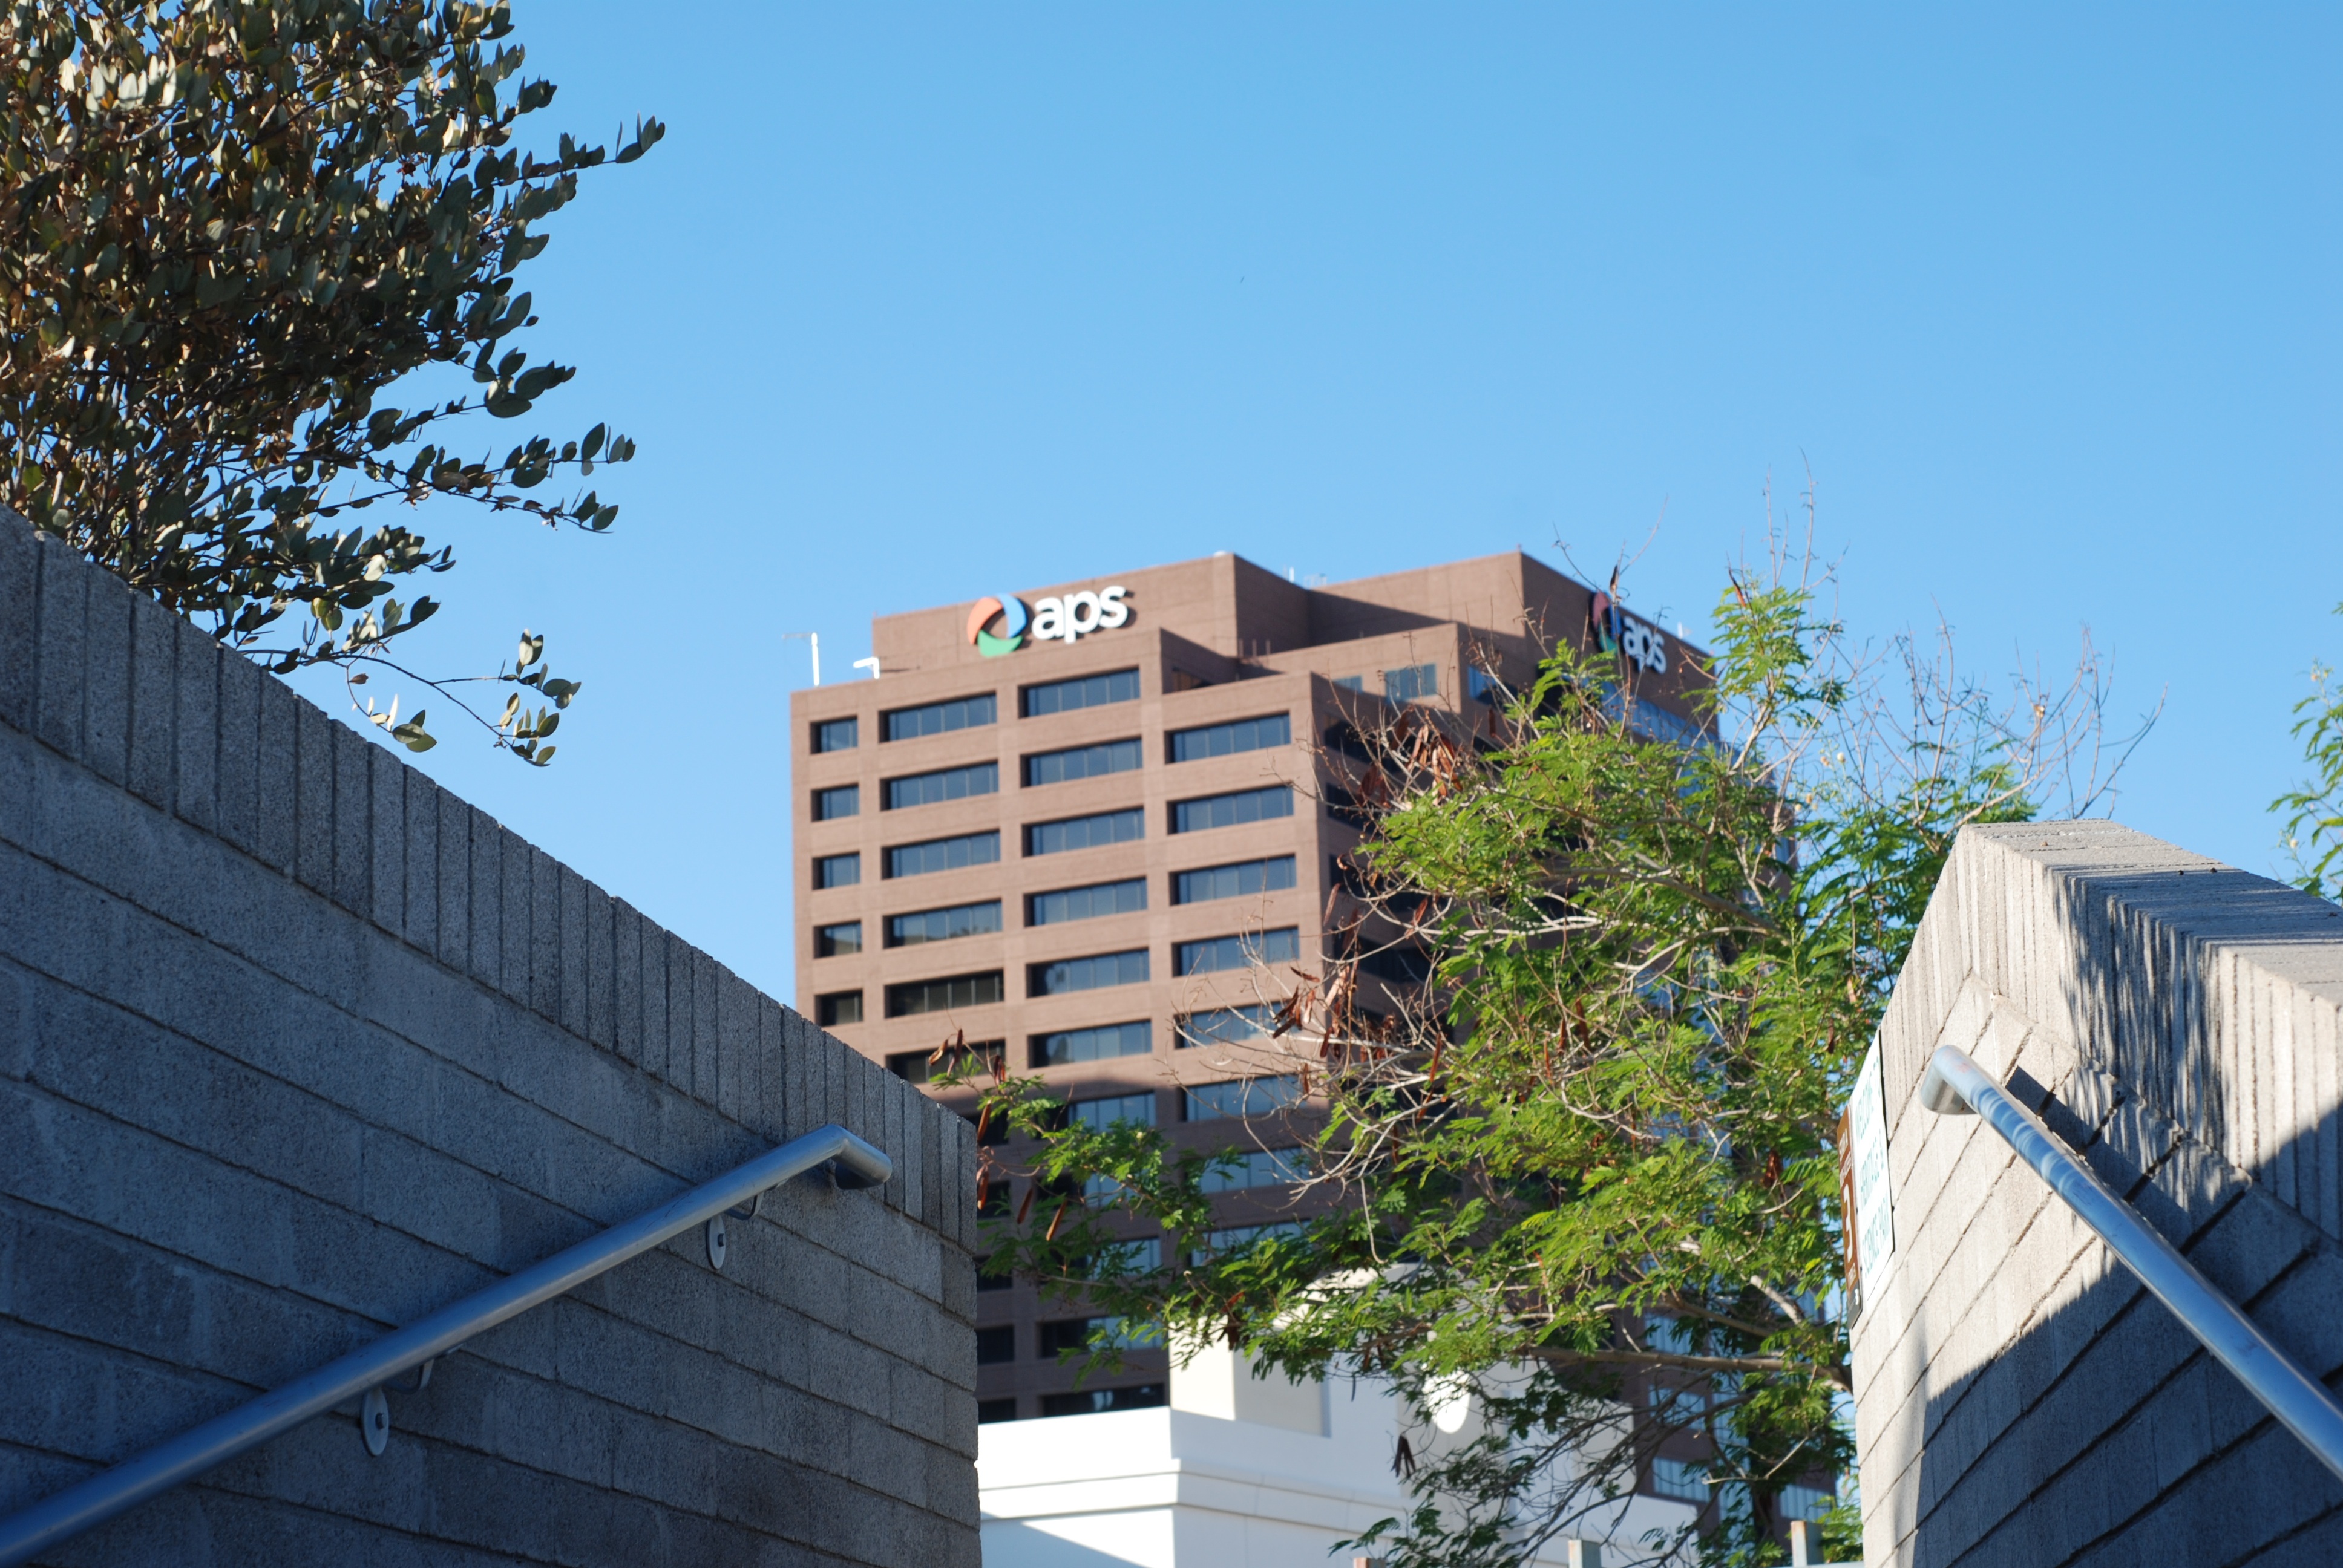
architecture, house, roof, home, downtown, facade, property, tower block, campus, condominium, neighbourhood, real estate, residential area